Sandiaoling railway station

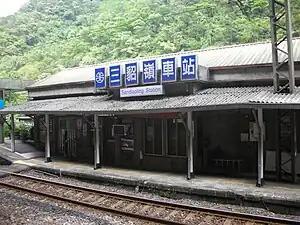

Sandiaoling railway station is a railway station located in Ruifang District, New Taipei, Taiwan. It is located on the Yilan line and is the terminus of the Pingxi line.